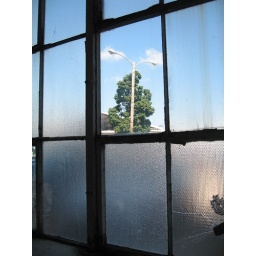
The view from the crappy looking windows in the 4H building on the Nebraska State Fairgrounds.